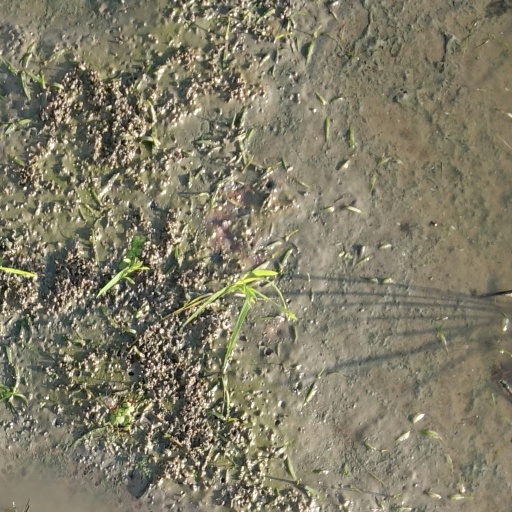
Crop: rice